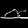
Label: Sandal